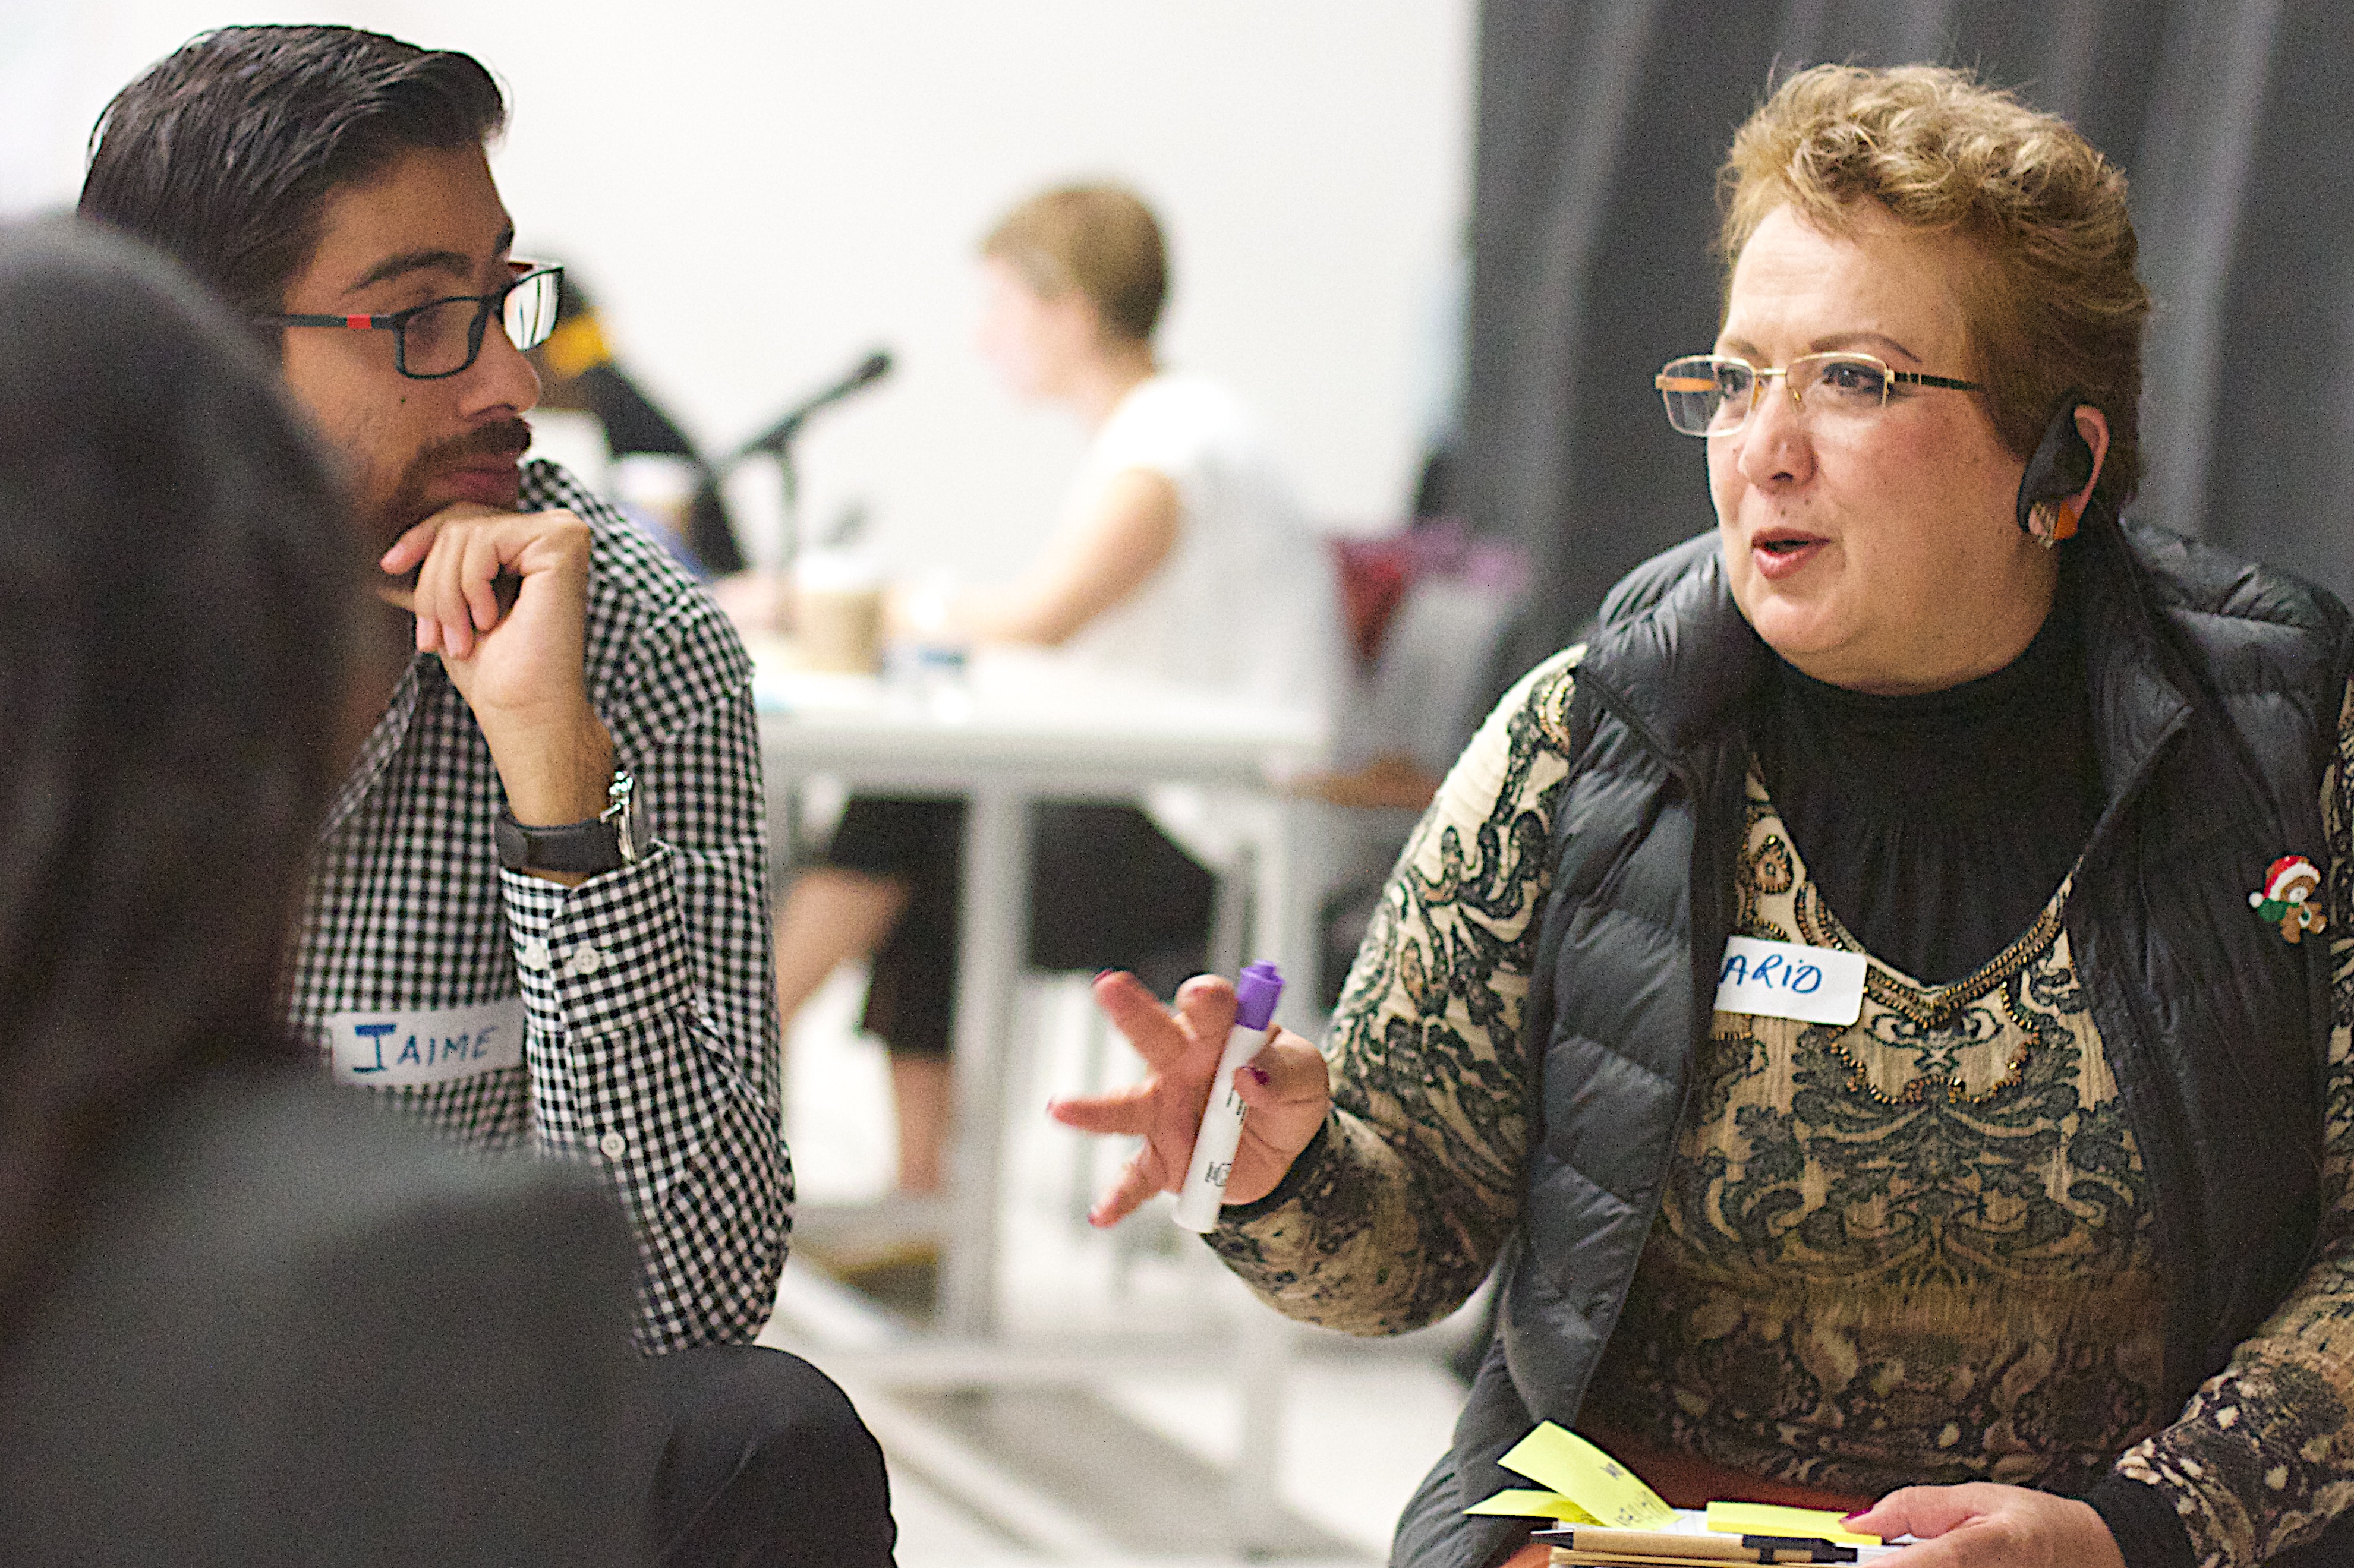
conversation, udgagora